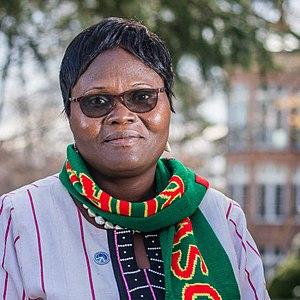
Claire Ouedraogo est une religieuse burkinabée et une militante contre les mutilations génitales féminines dans son pays. Elle devient la présidente de l'association féminine songmanegre pour le développement ainsi qu'une porte-parole pour la Paix au Burkina Faso. Elle reçoit, le 4 mars 2020, le prix international de la femme de courage, remis par Melania Trump, première dame des États-Unis et Mike Pompeo, secrétaire d'État des États-Unis.